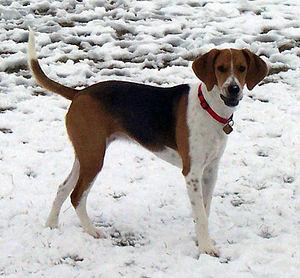
Le harrier est une race de chiens britannique. C'est un chien courant de taille moyenne à la robe blanche et noire ou orange. Il est utilisé comme chien de chasse pour la chasse à courre, spécialisé sur le lièvre.